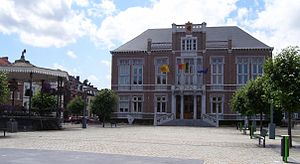
Andenne
Rådhuset i Andenne
Andenne er en by i Vallonien i det sydlige Belgien. Byen ligger i provinsen Namur, ved bredden af floden Meuse. Indbyggertallet er pr. 1. januar 2008 på 24.815, og byen har et areal på 86,17 km².